Claire Lutz

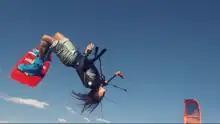
Claire Lutz kiteboarding

Claire Lutz (born November 22, 1986, in St. Joseph, Michigan) is an American female kite surfer and lives in Orlando. Claire has been a presence in slider riding in kiteboarding, cable riding, and she’s been featured in publications and websites from Alliance Wake to Stance Planet. She is currently starring in a YouTube series, Wake Town.